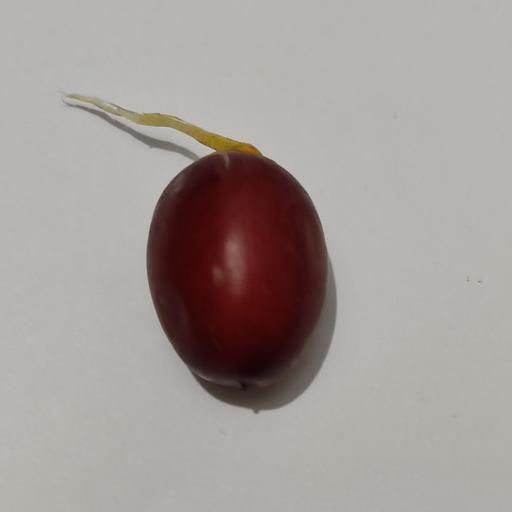
Crop type: Date Palm